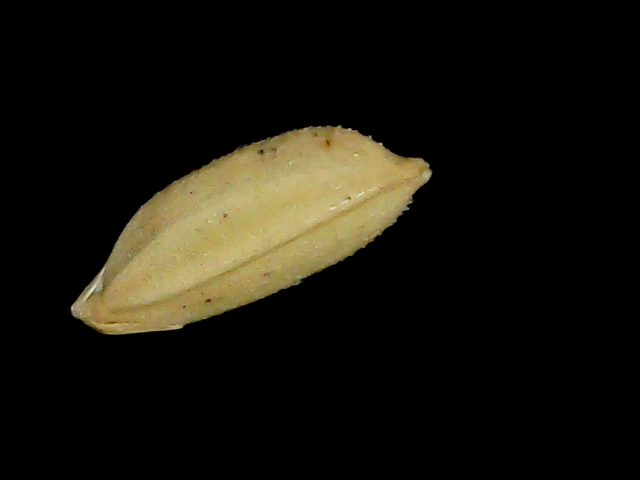
Rice variety: Bd52